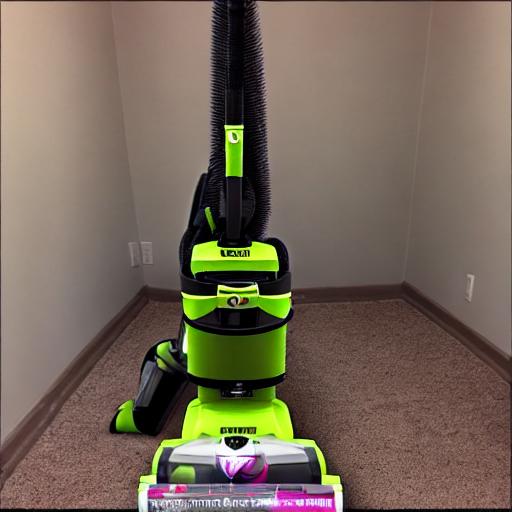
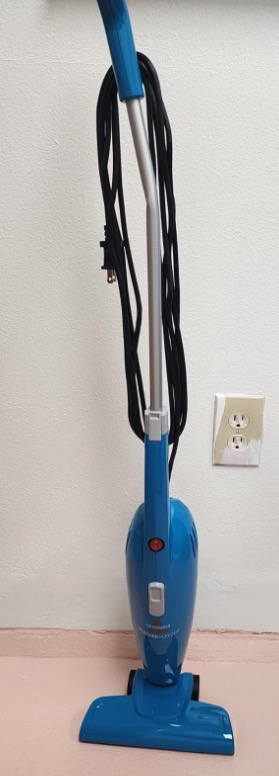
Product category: items_vacuum
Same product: no